WKTU

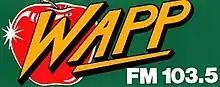
The WAPP apple logo from 1982 to 1986

In early 1982, Doubleday Broadcasting Co., a subsidiary of publisher Doubleday and Company, acquired the station, and by April its call letters were changed to WAPP. However, the format would remain the same for a while longer until new ownership decided what to do with the station. On June 14, 1982, WAPP switched to an album-oriented rock format similar to WPLJ and WNEW-FM, and was renamed "The Apple 103.5"; the format began with "Won't Get Fooled Again" by The Who. The station launched with a commercial-free summer.